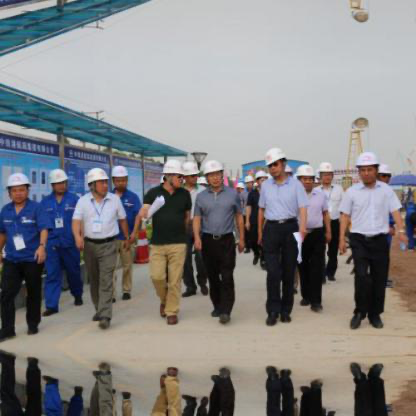
Objects in the image:
label: helmet
label: helmet
label: helmet
label: helmet
label: helmet
label: helmet
label: helmet
label: helmet
label: helmet
label: helmet
label: helmet
label: helmet
label: helmet
label: helmet